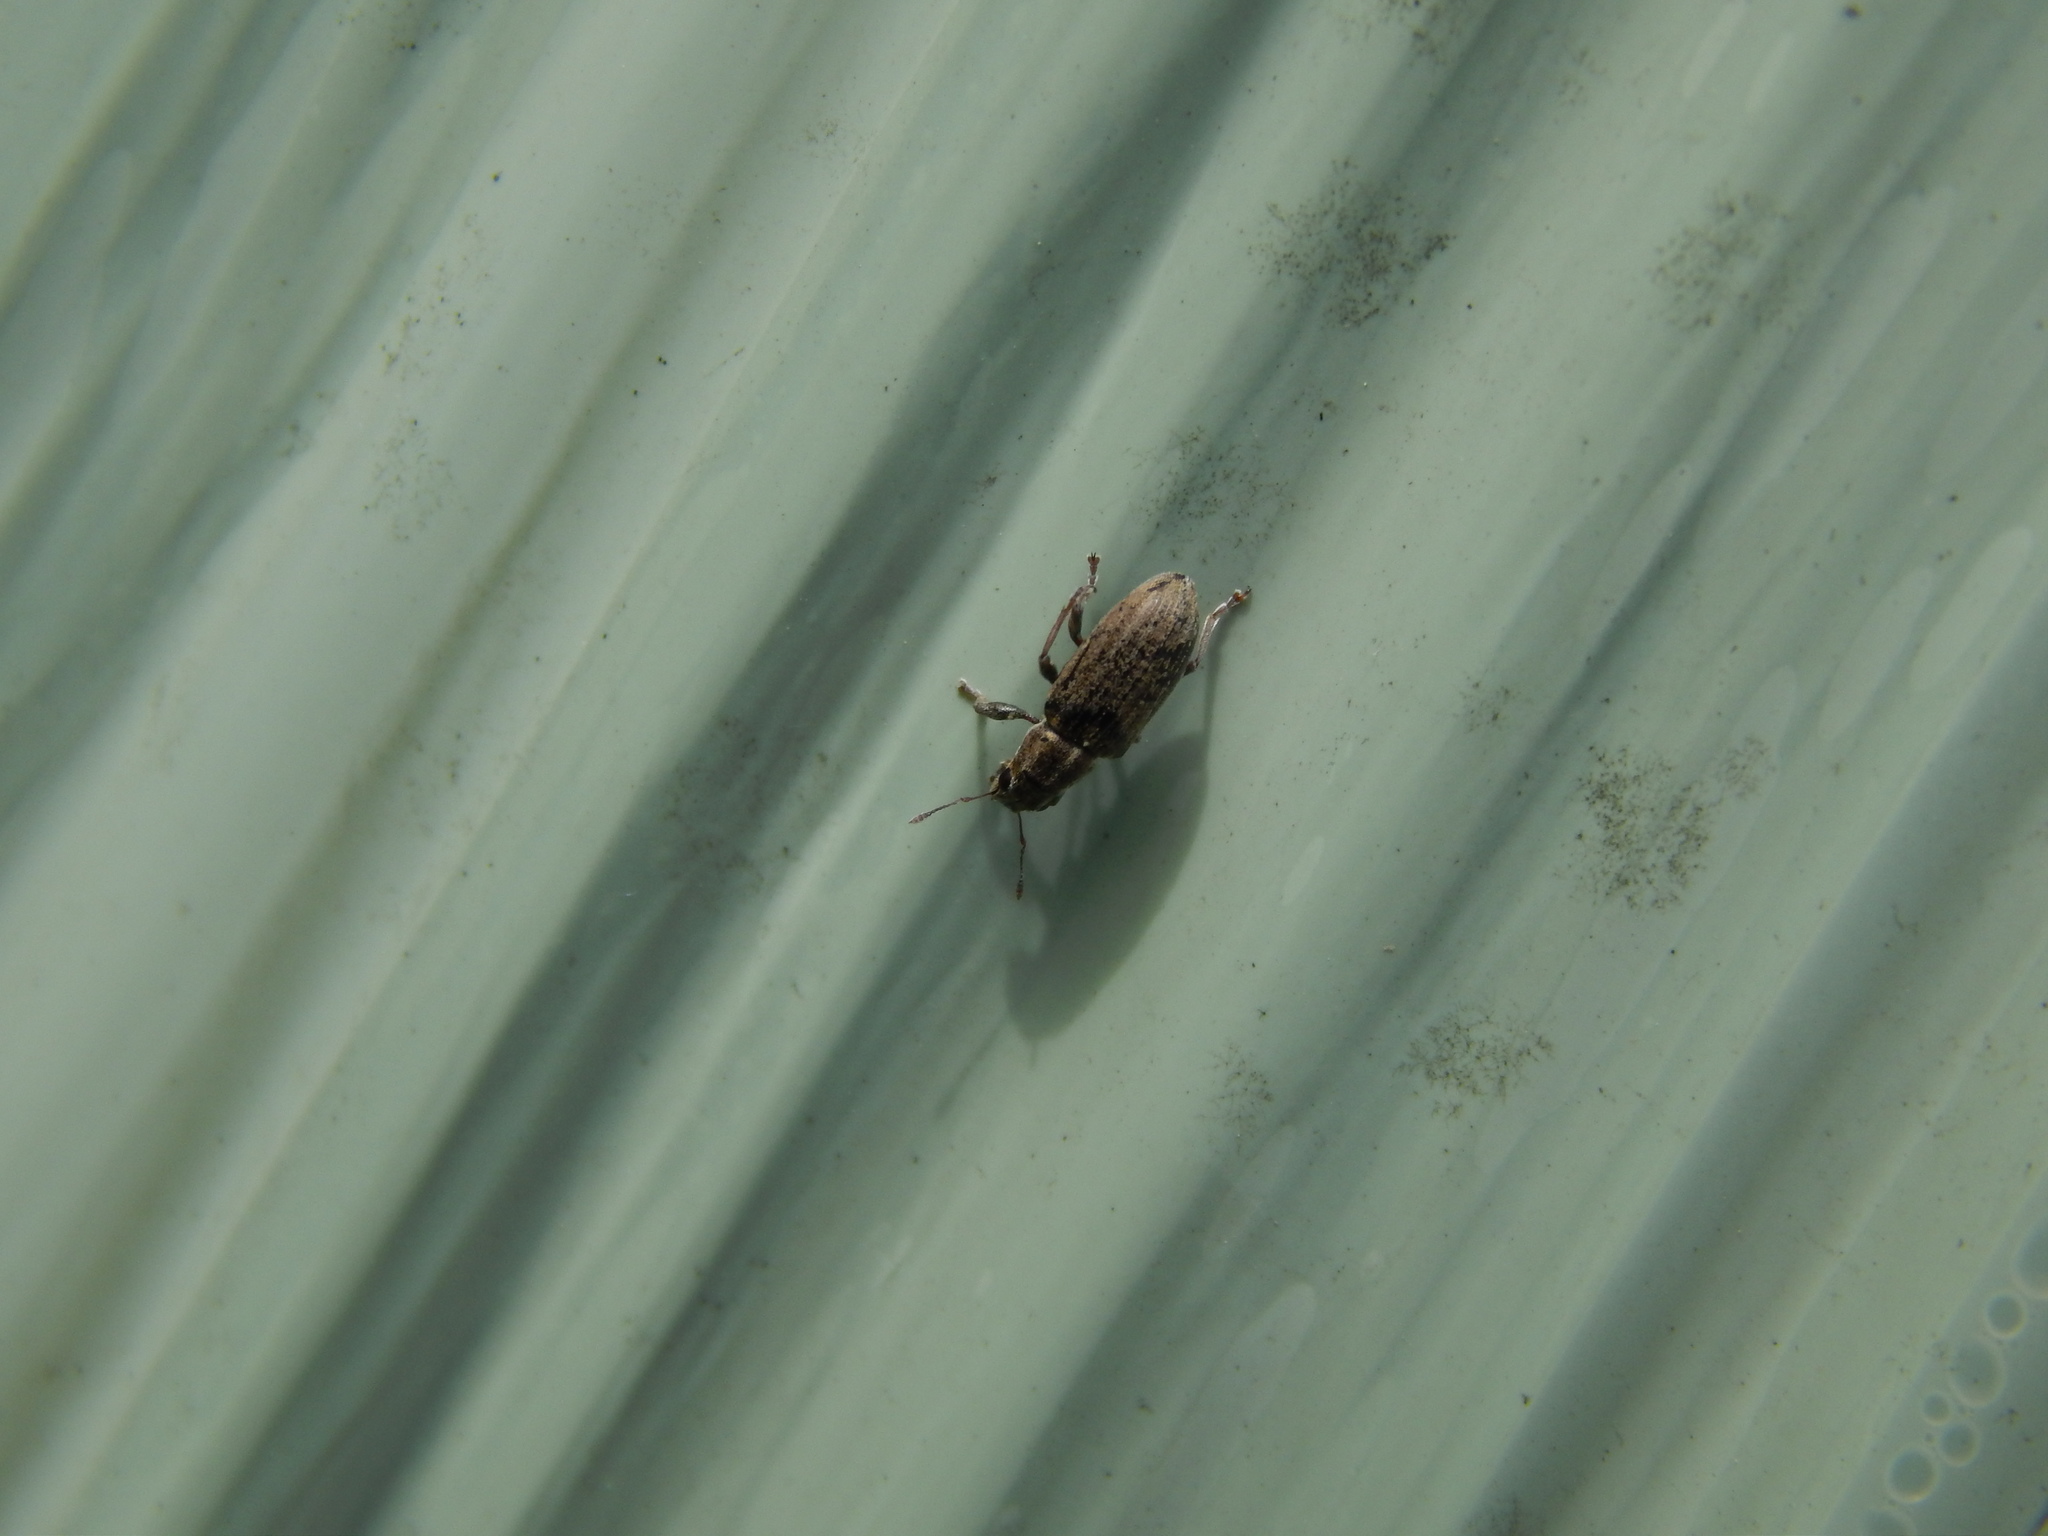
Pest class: pea_leaf_weevil